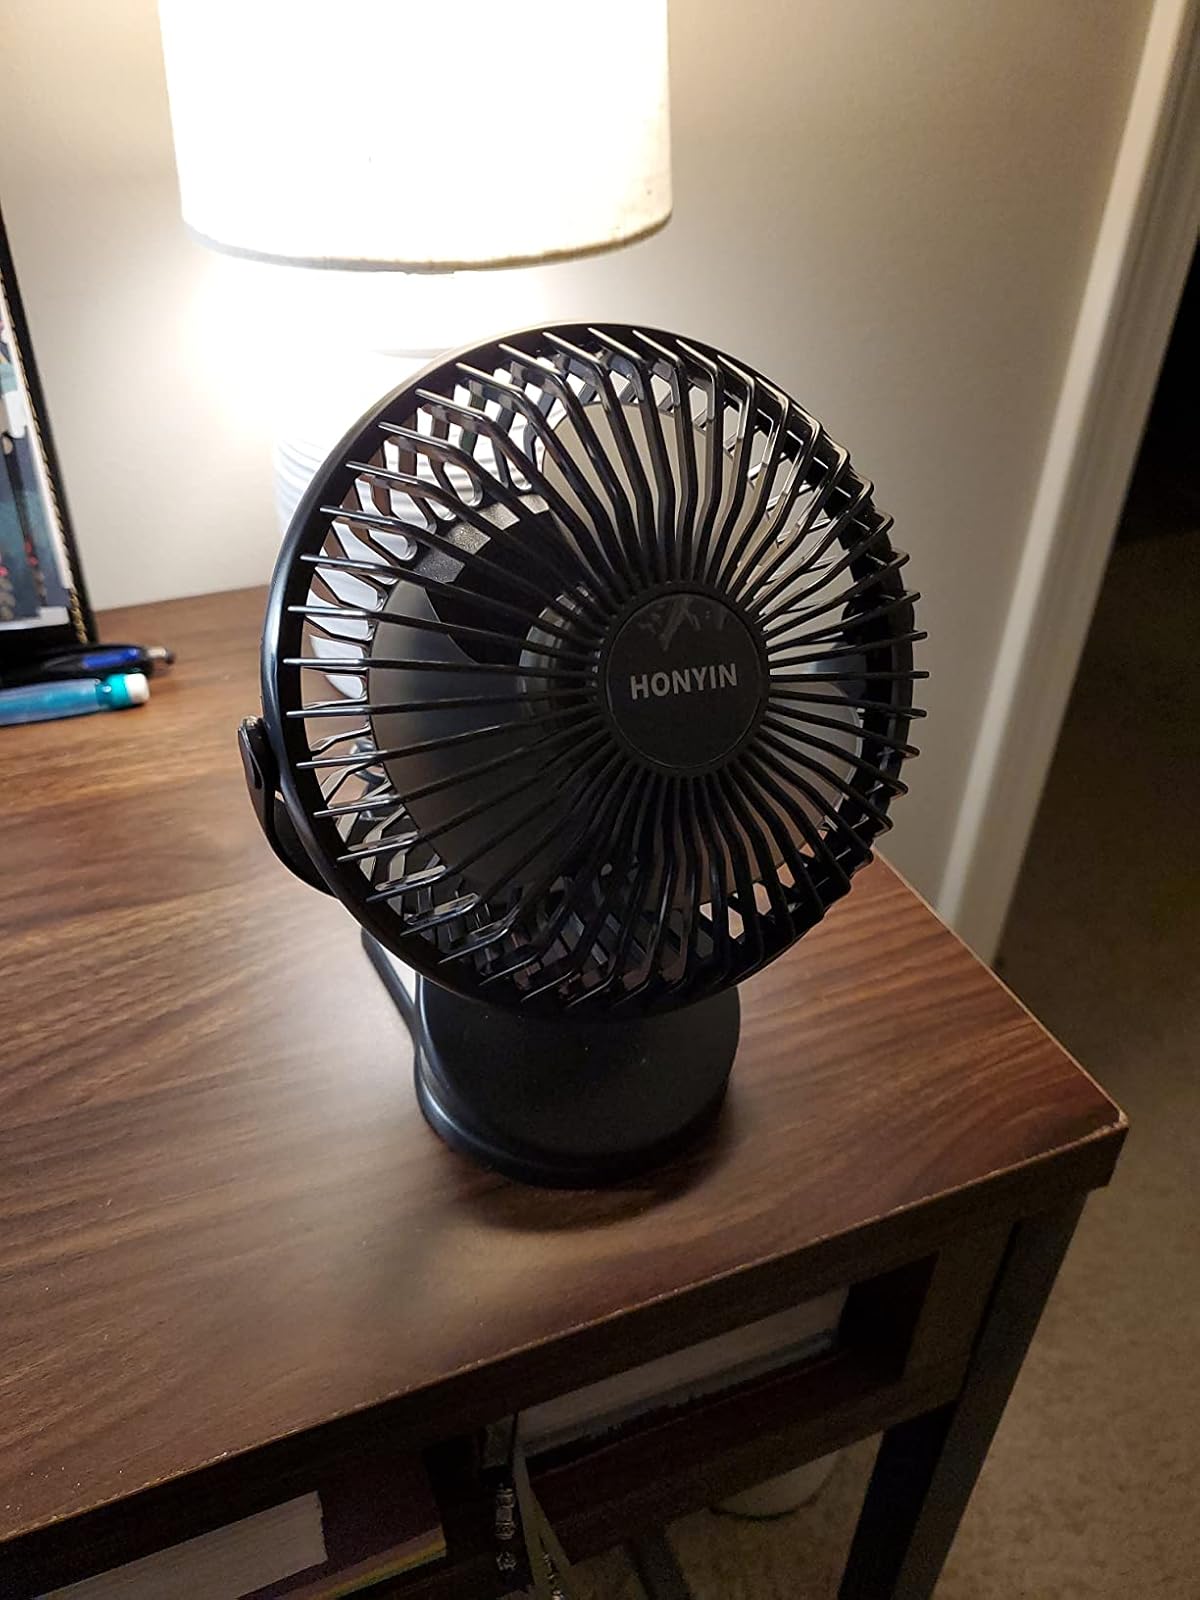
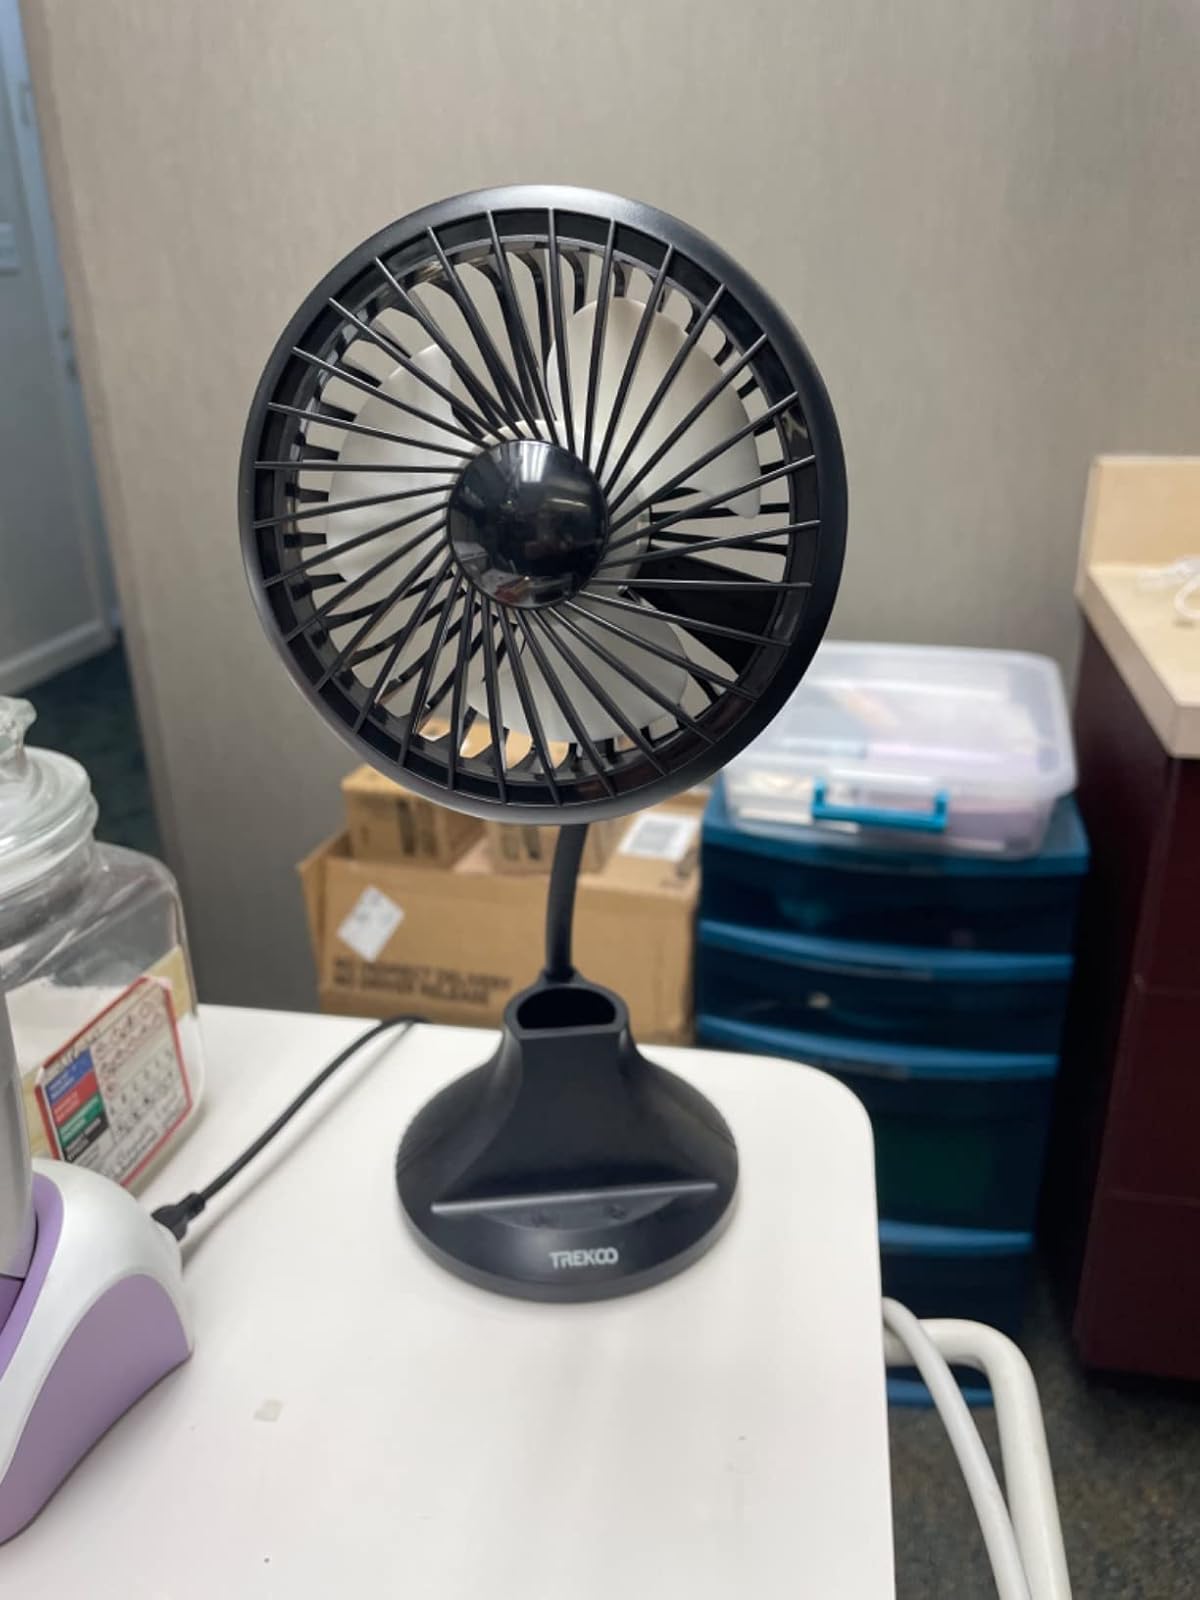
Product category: fan
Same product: no